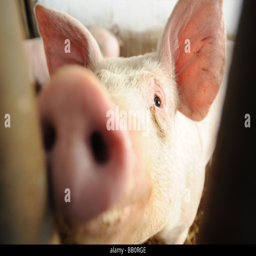
close up of a pig in a pen